Blackpool Mill

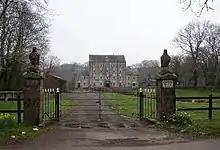
fenced and gated driveway leading through grassy area to large two and four storey building in the distance

Blackpool Mill is a 19th century flour mill in the community of Martletwy, in the Pembrokeshire Coast National Park. It sits to the west of Blackpool Bridge on the southern bank of the Eastern River Cleddau, downstream from Canaston Bridge. Built in 1813 on the site of former ironworks, the mill is a Grade-II* listed building, which is intact and contains working machinery, but has ceased commercial operation. Blackpool Mill is listed by RCAHMW as an historic place name.